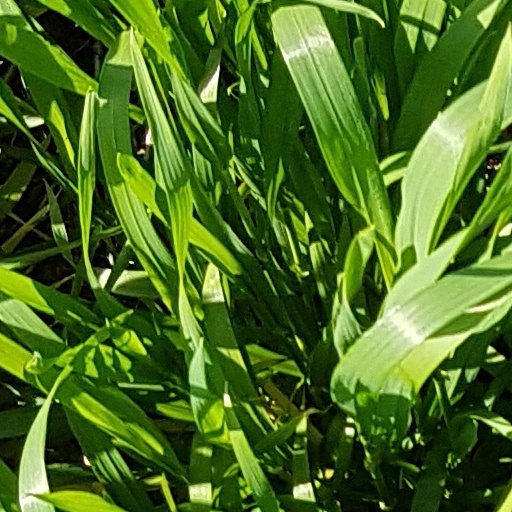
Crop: wheat